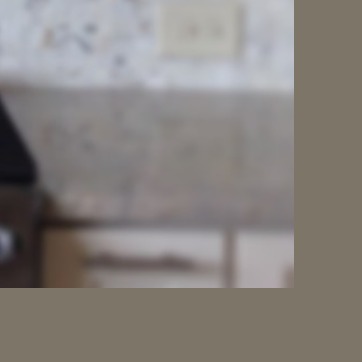
Material: polishedstone